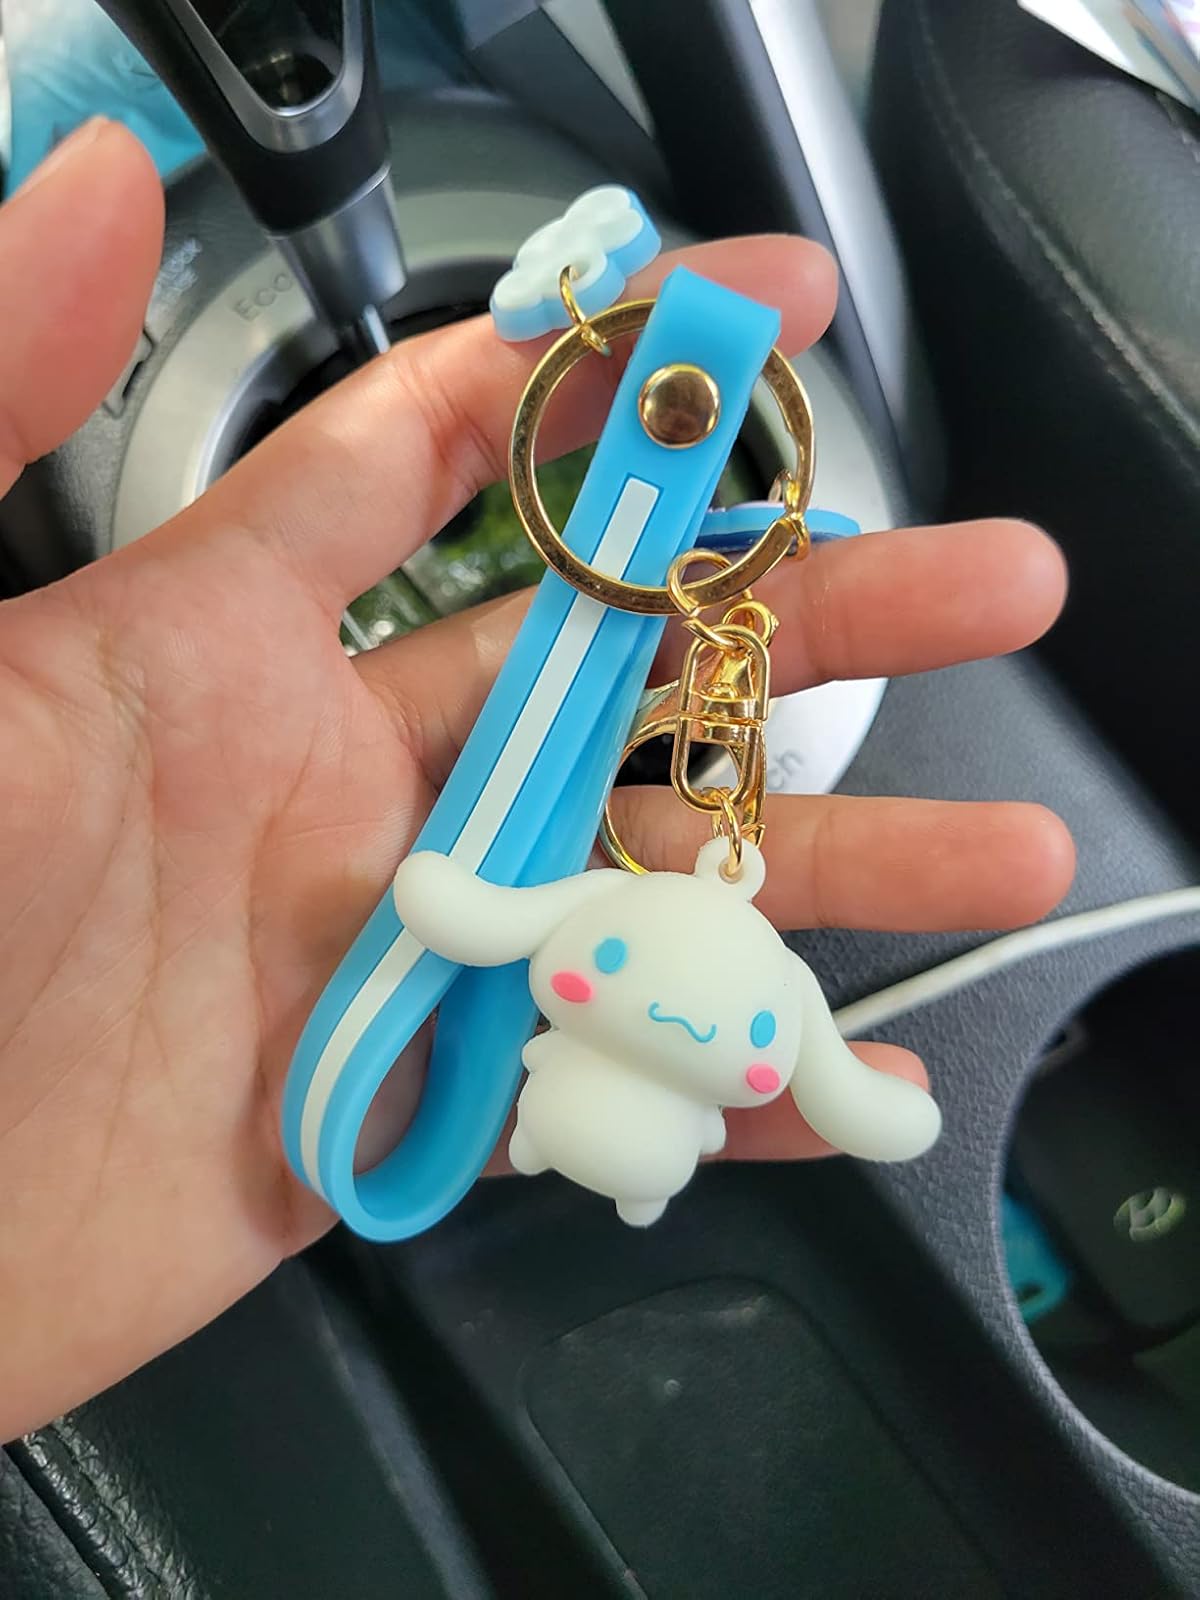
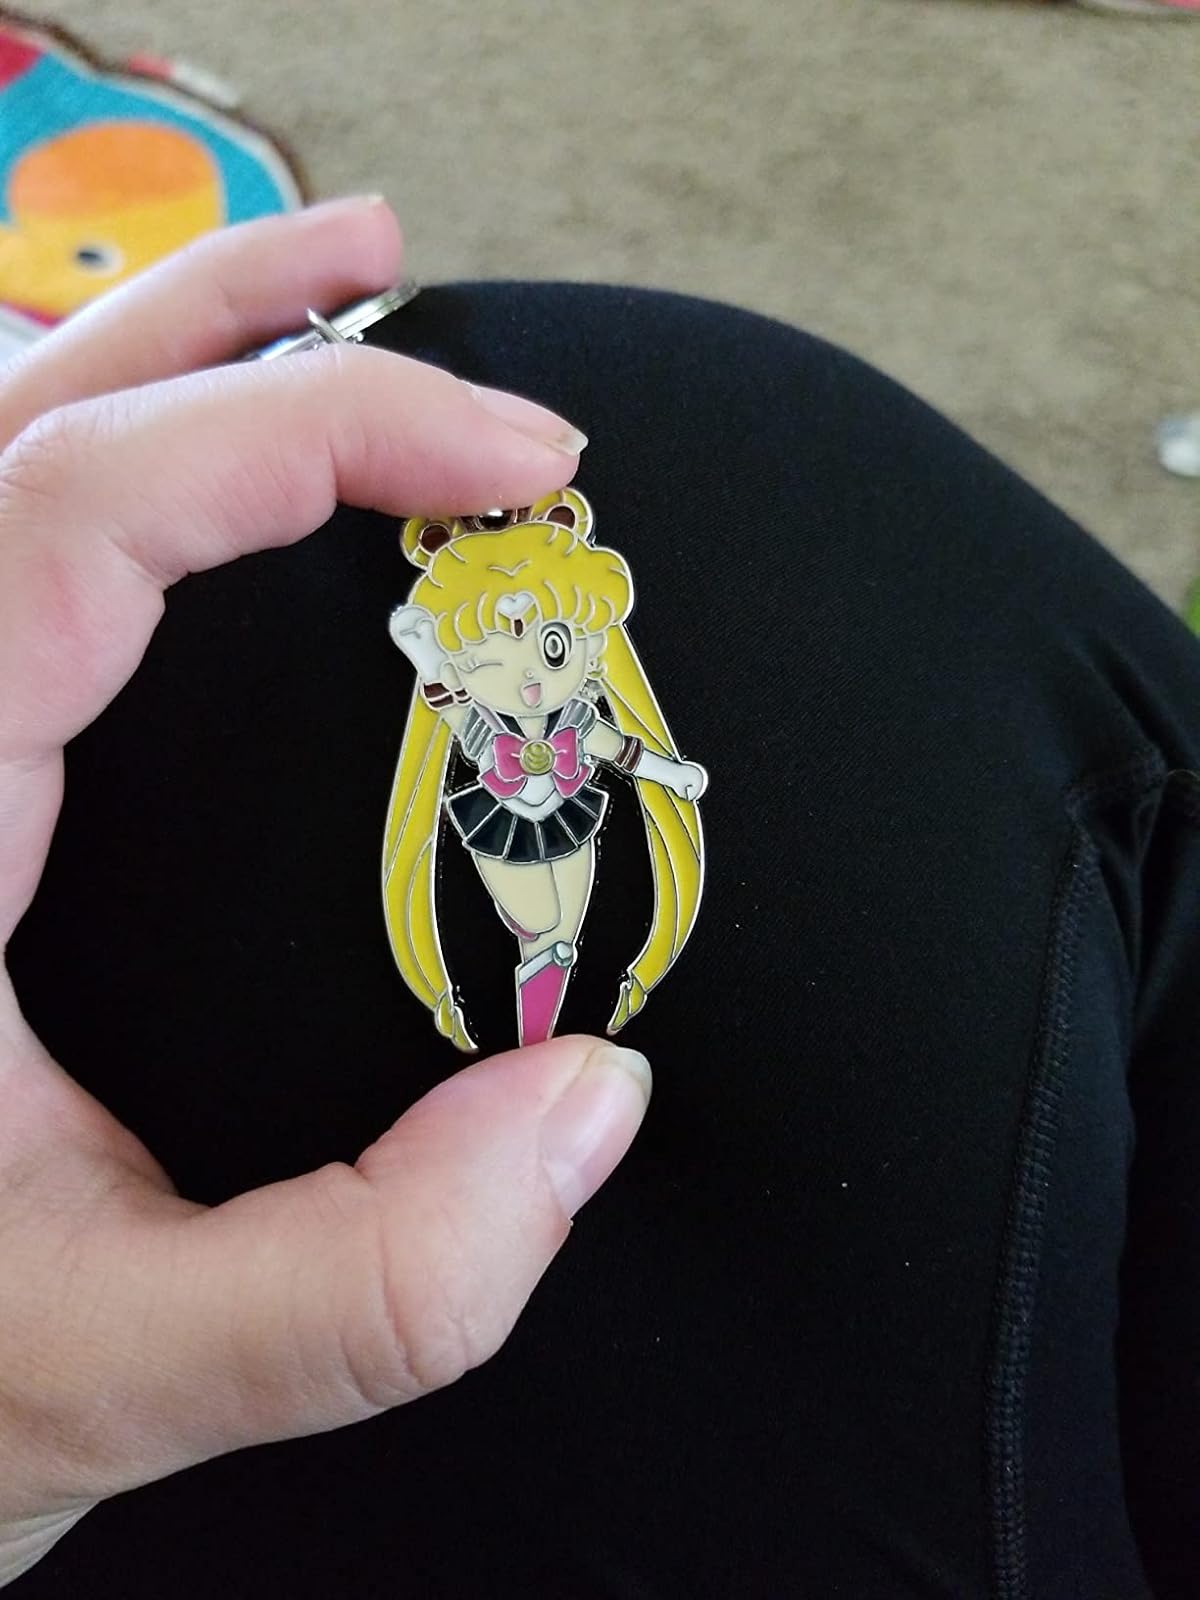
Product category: accessories_keychain
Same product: no